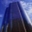
Label: skyscraper